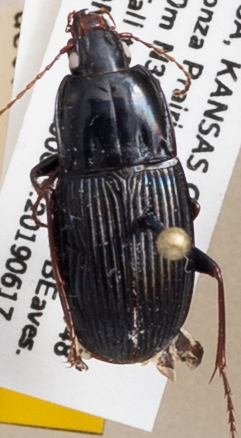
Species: Pterostichus permundus
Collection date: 2019-06-17
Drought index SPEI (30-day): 0.746
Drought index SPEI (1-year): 1.69
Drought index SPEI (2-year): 0.26